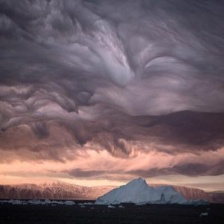
Cloud type: Stratocumulus